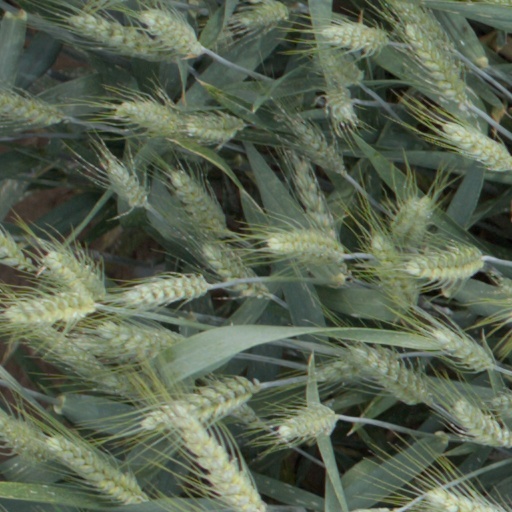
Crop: wheat